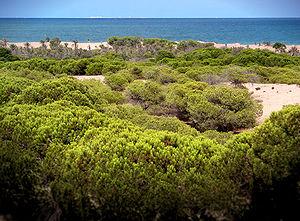
Guardamar del Segura est une commune d'Espagne de la province d'Alicante dans la Communauté valencienne. Elle est située dans la comarque de la Vega Baja del Segura et dans la zone à prédominance linguistique valencienne. Sa population est de près de 17 000 habitants.